Puerto Ricans in New York City

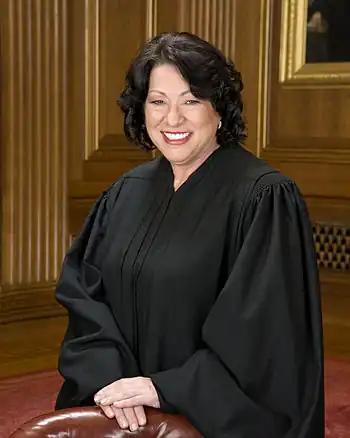
Sonia Sotomayor, born in the Bronx, Associate Justice of the United States Supreme Court

As of 1990, New Yorkers of Puerto Rican descent (Nuyoricans), numbered 143,974. Nearly 41,800 state residents (Nuyoricans) in 1990 had lived in Puerto Rico in 1985. According to the Census taken in the year 2000, Puerto Rican migrants made up 1.2% of the total population of the United States, with a population of well over 3 million Puerto Ricans (including those of Puerto Rican descent). If taken into account together with the almost 4 million Puerto Ricans who are U.S. citizens (nevertheless, excluded by the U.S. Census statistics of U.S. population), Puerto Ricans make up about 2.5% of the total population of U.S. citizens around the world (within and outside the U.S. mainland).